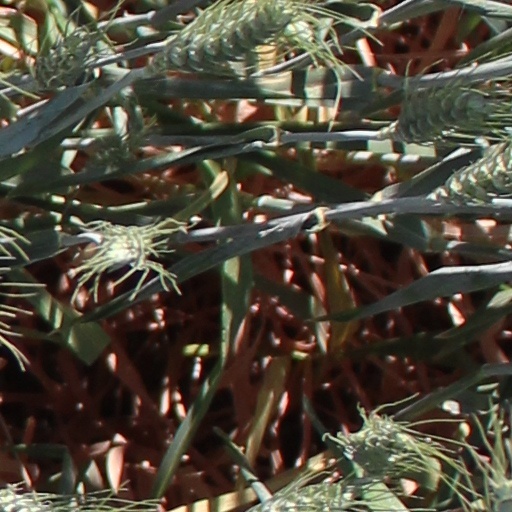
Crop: wheat